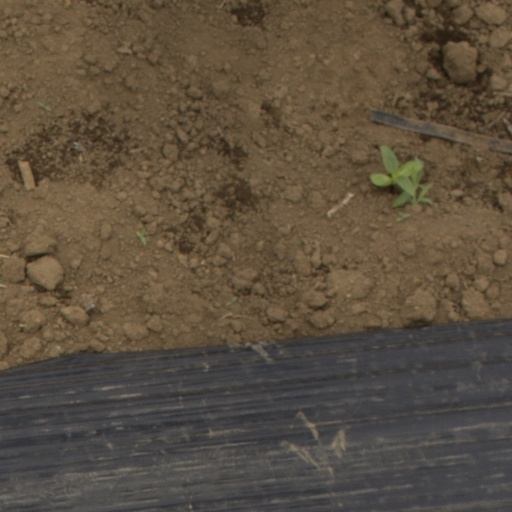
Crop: Jerusalem artichoke